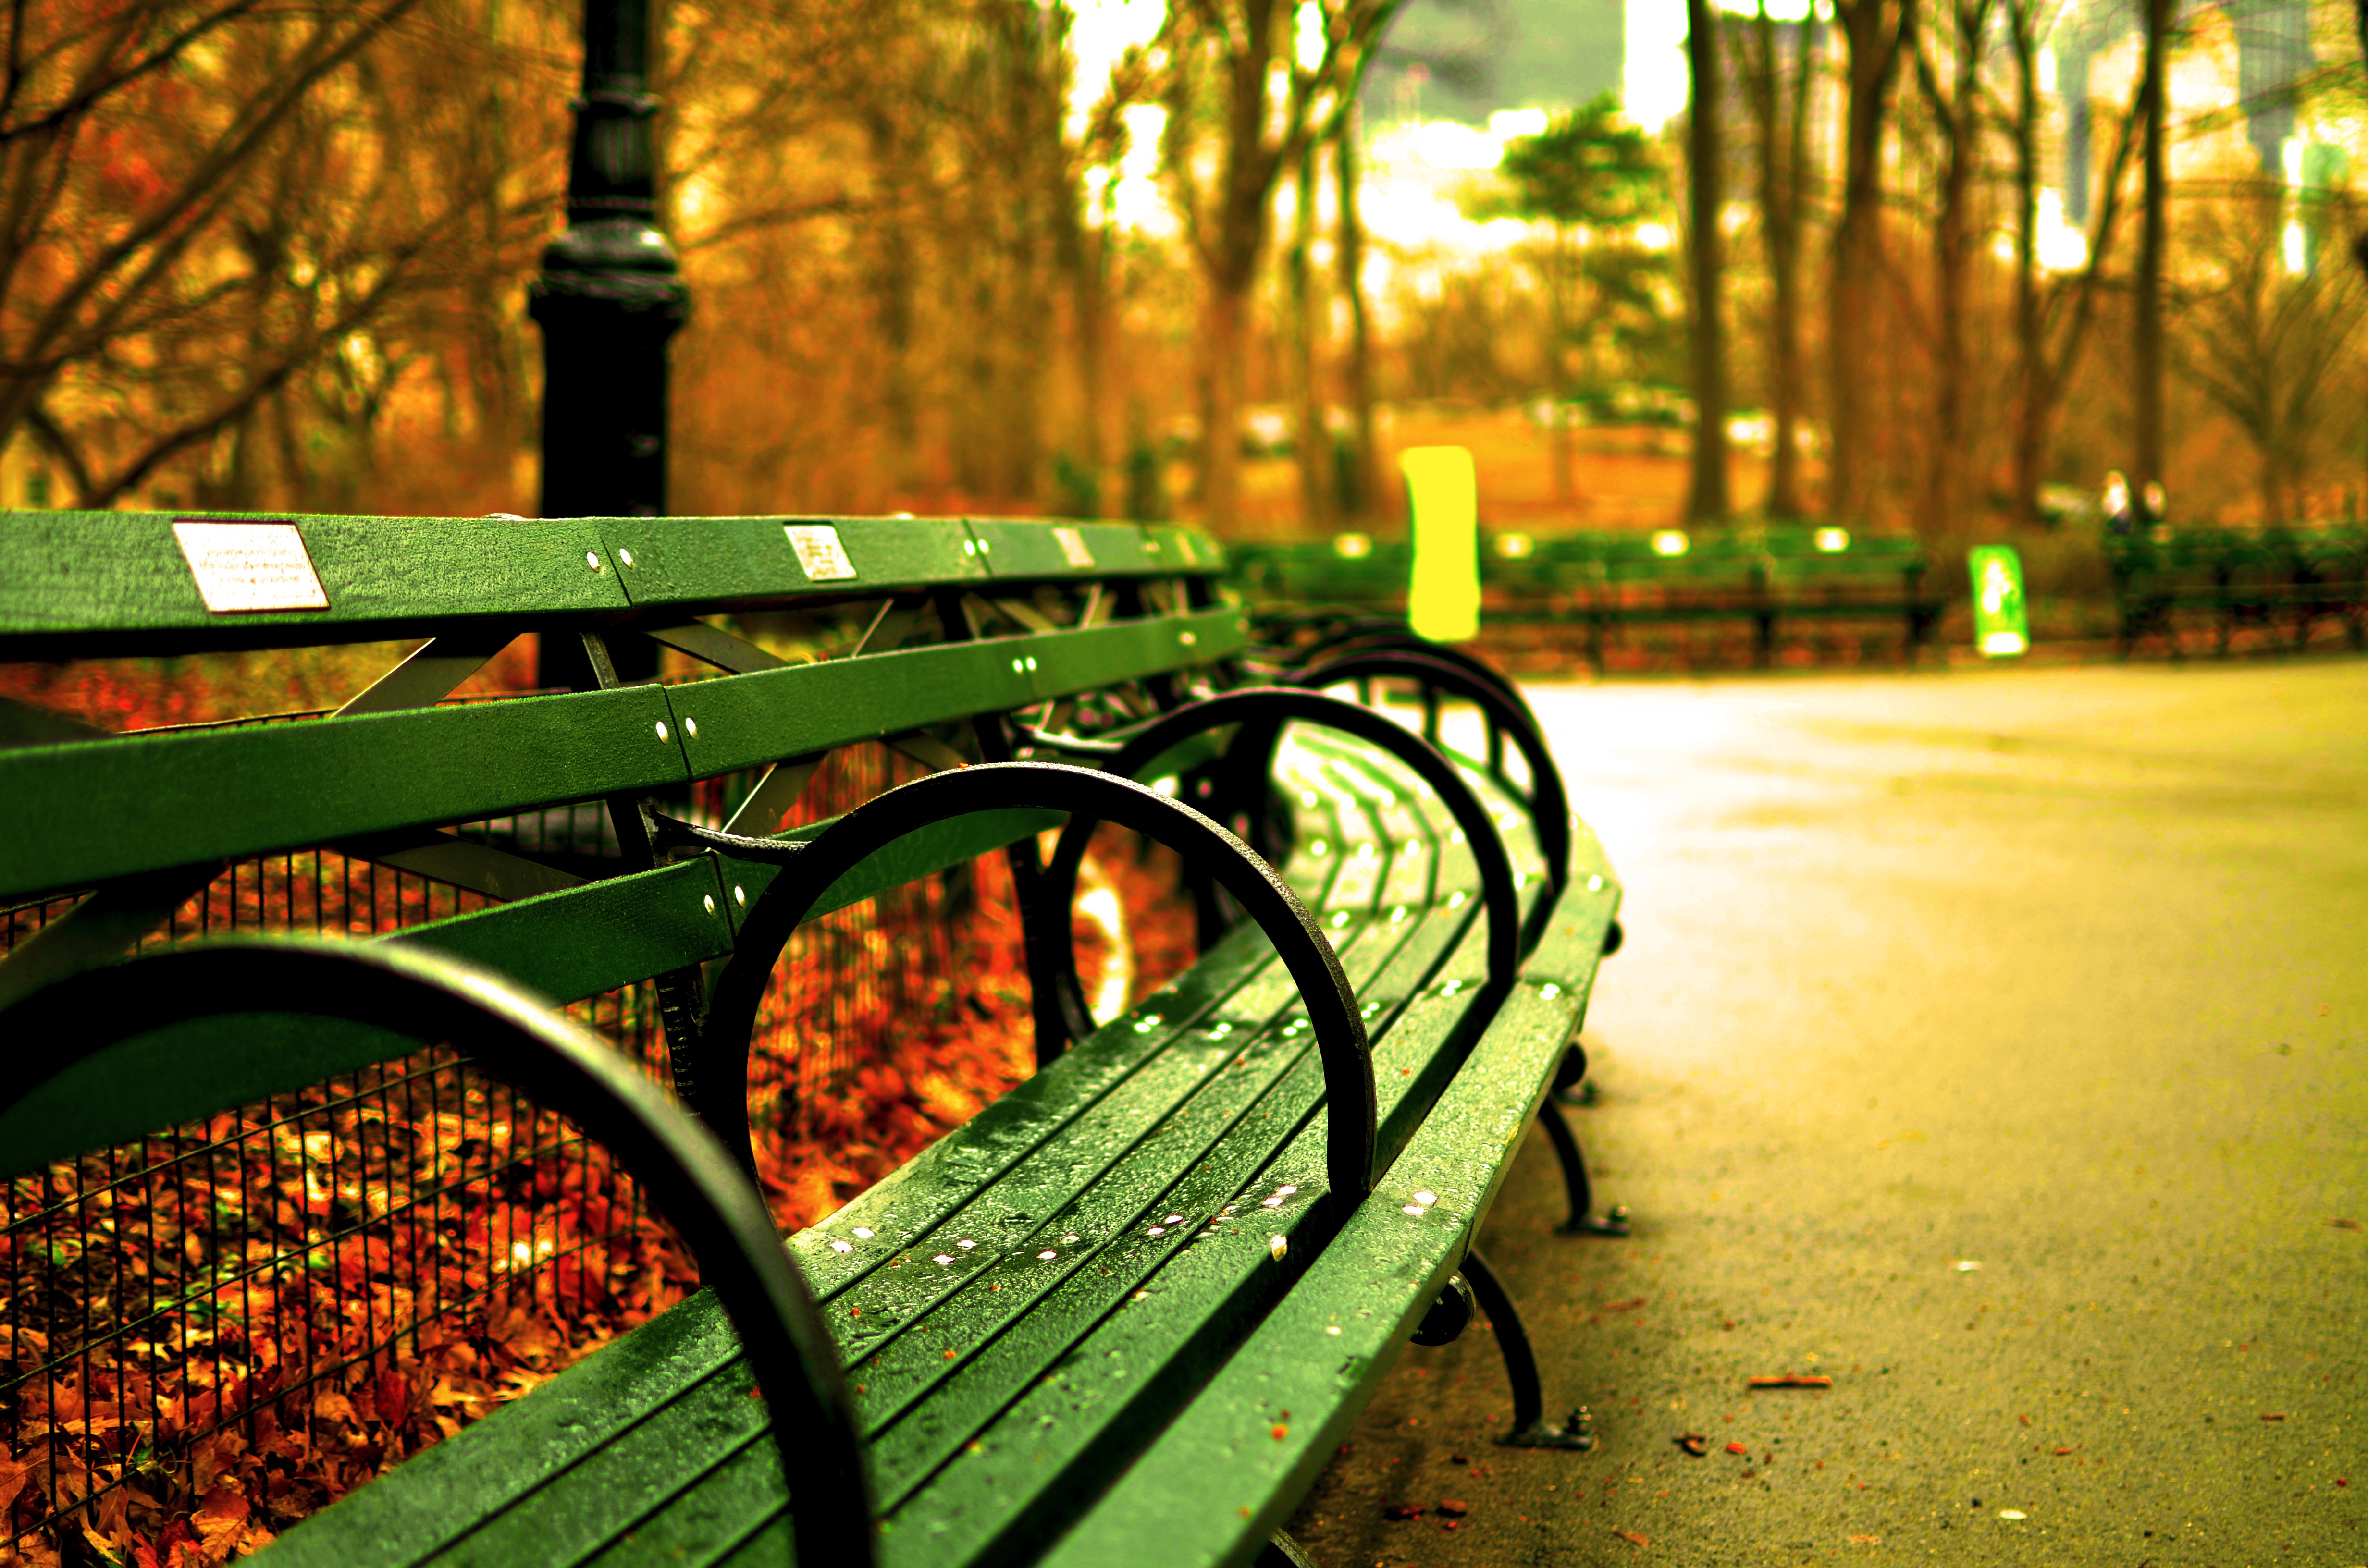
tree, nature, grass, light, plant, sunset, bench, night, lawn, sunlight, morning, rain, leaf, fall, flower, view, city, urban, manhattan, new york city, foliage, evening, green, reflection, nyc, color, autumn, park, yellow, season, central park, outdoors, central, new, york, benches, rural area, urban area, woody plant